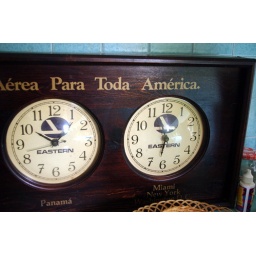
My grandmother's super-cool clock from long-defunct Eastern Airlines. I want this in my house so bad.